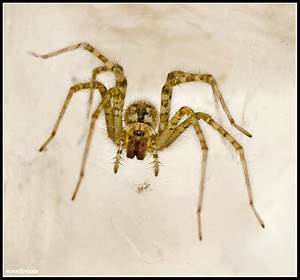
Label: spider